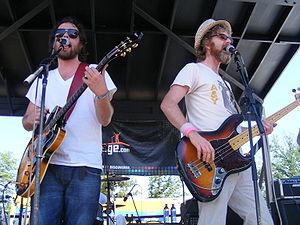
Broken Social Scene est un groupe de rock indépendant canadien, originaire de Toronto, en Ontario. Formé en 1999 par ses leaders Brendan Canning et Kevin Drew, ce collectif compte de nombreux membres et des invités venant d'autres groupes, invités se joignant souvent à Broken Social Scene en concert.